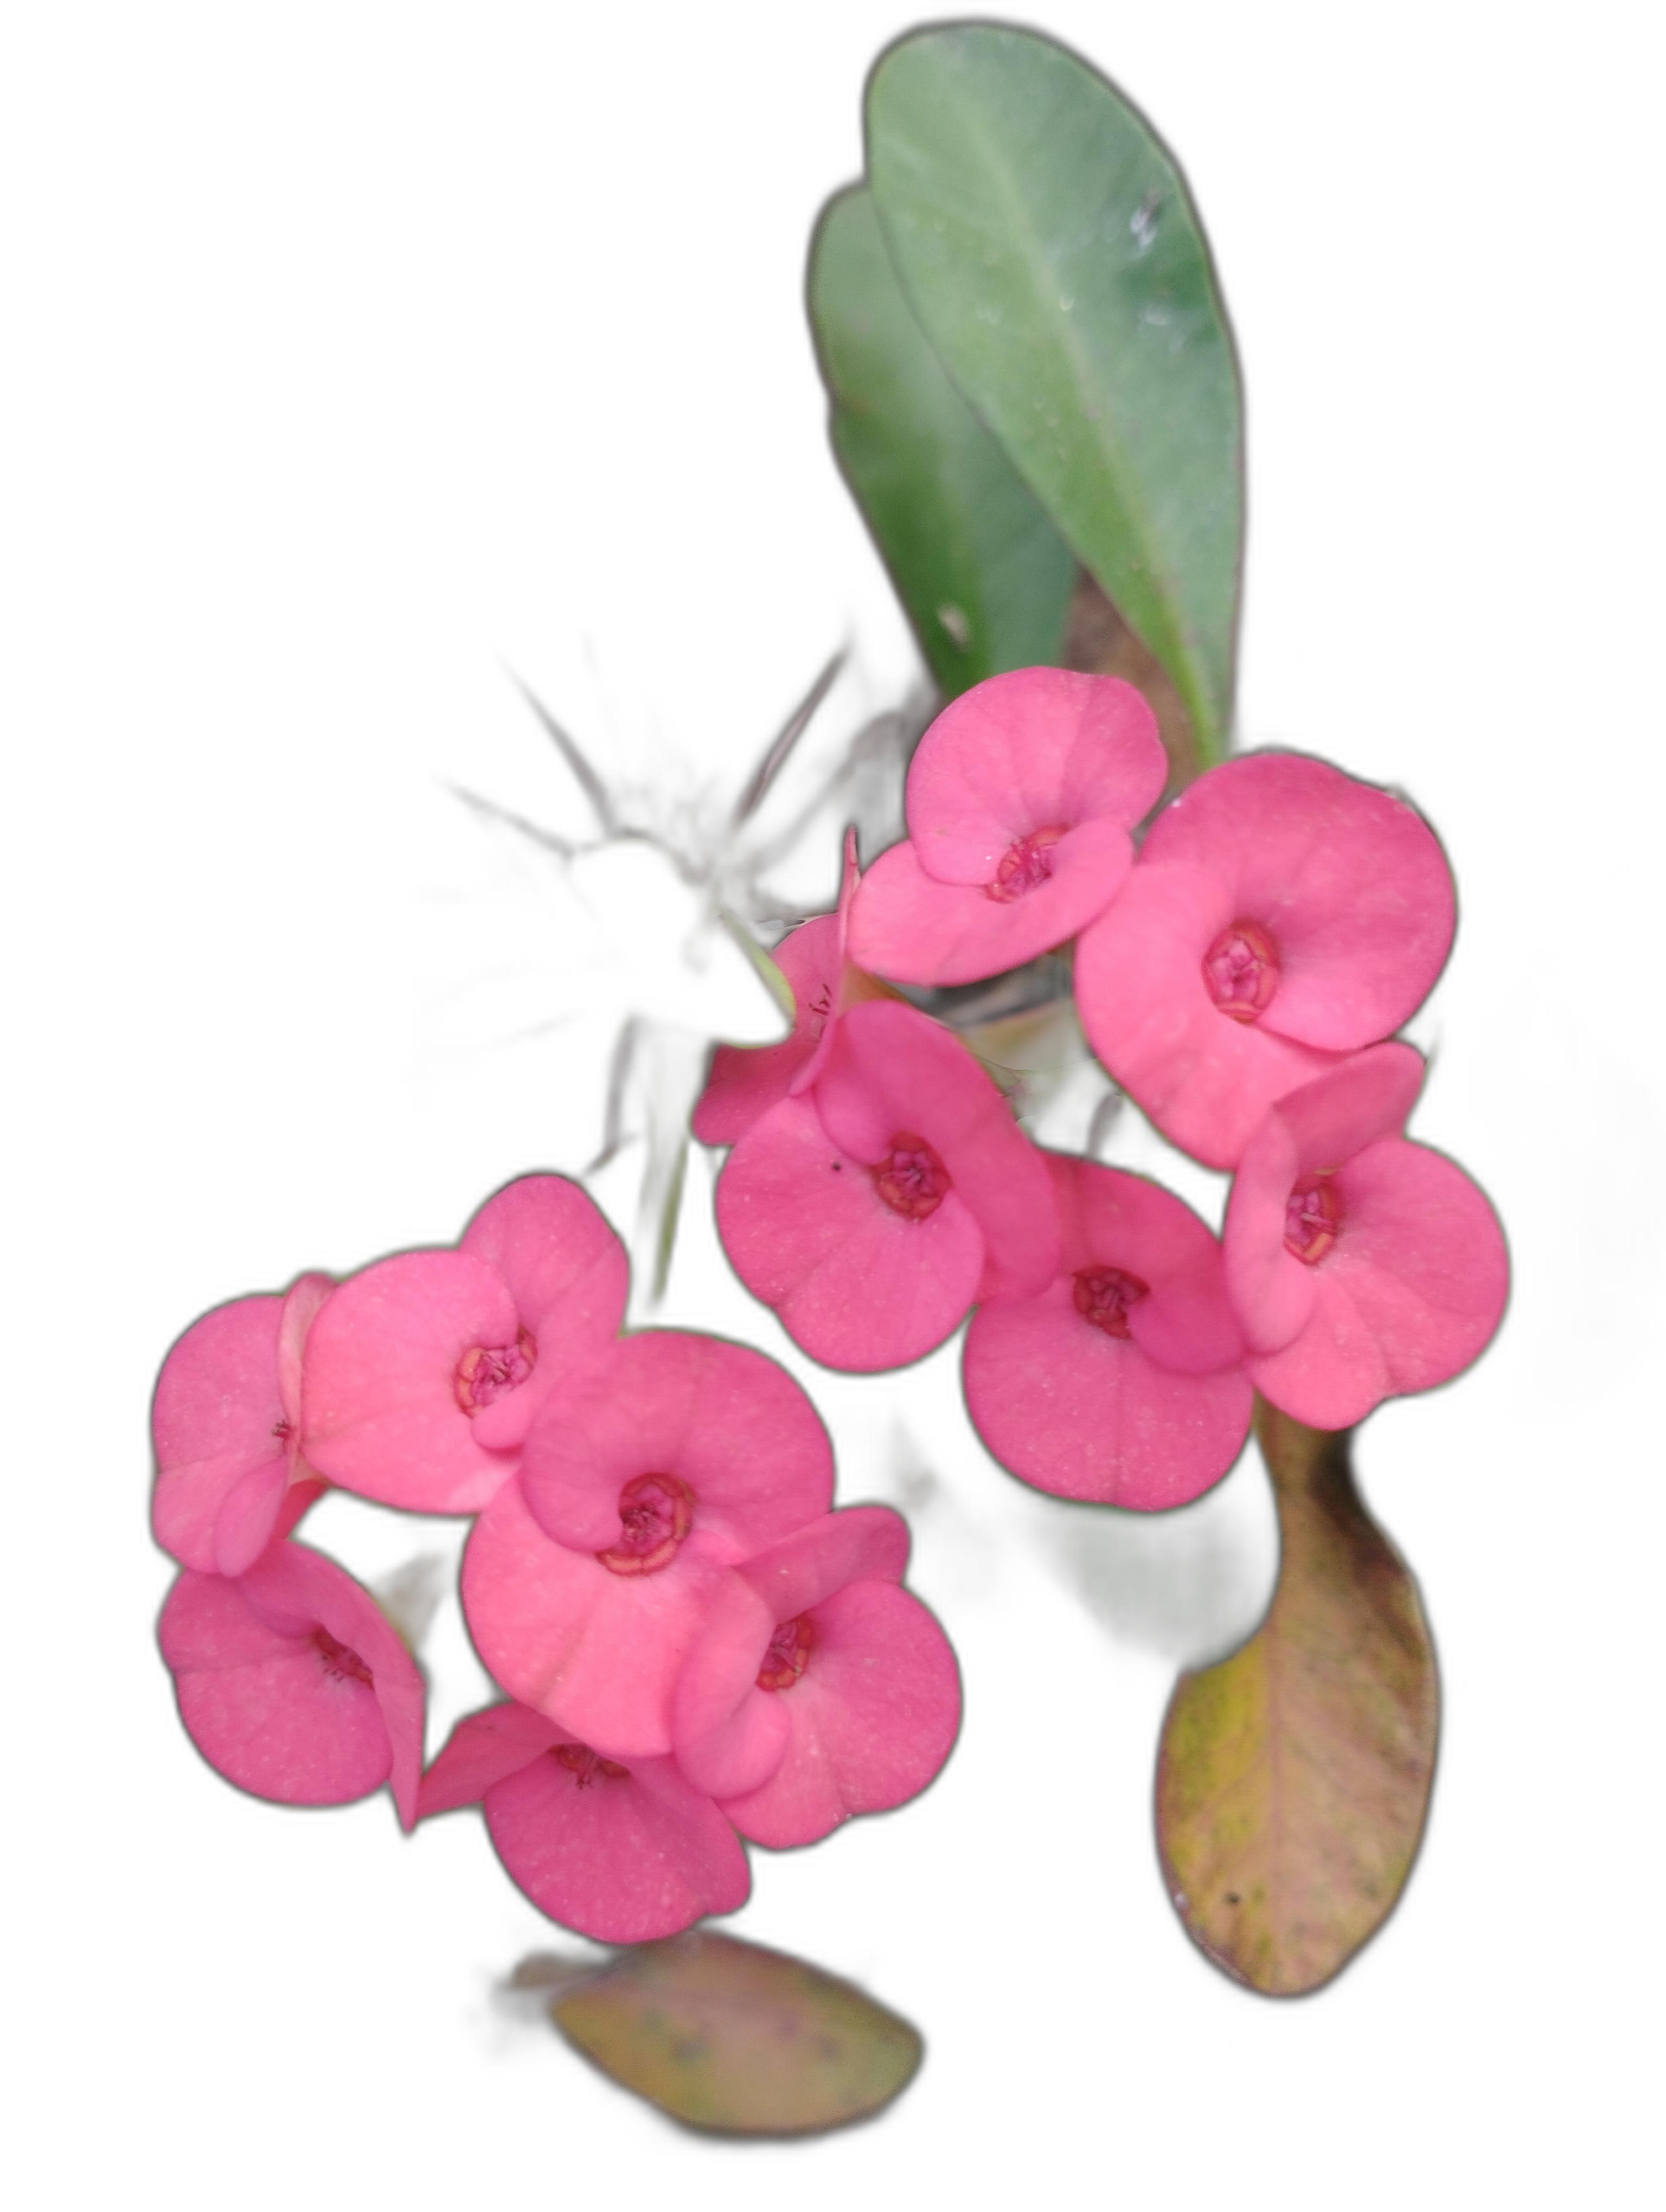
Label: Crown of thorns